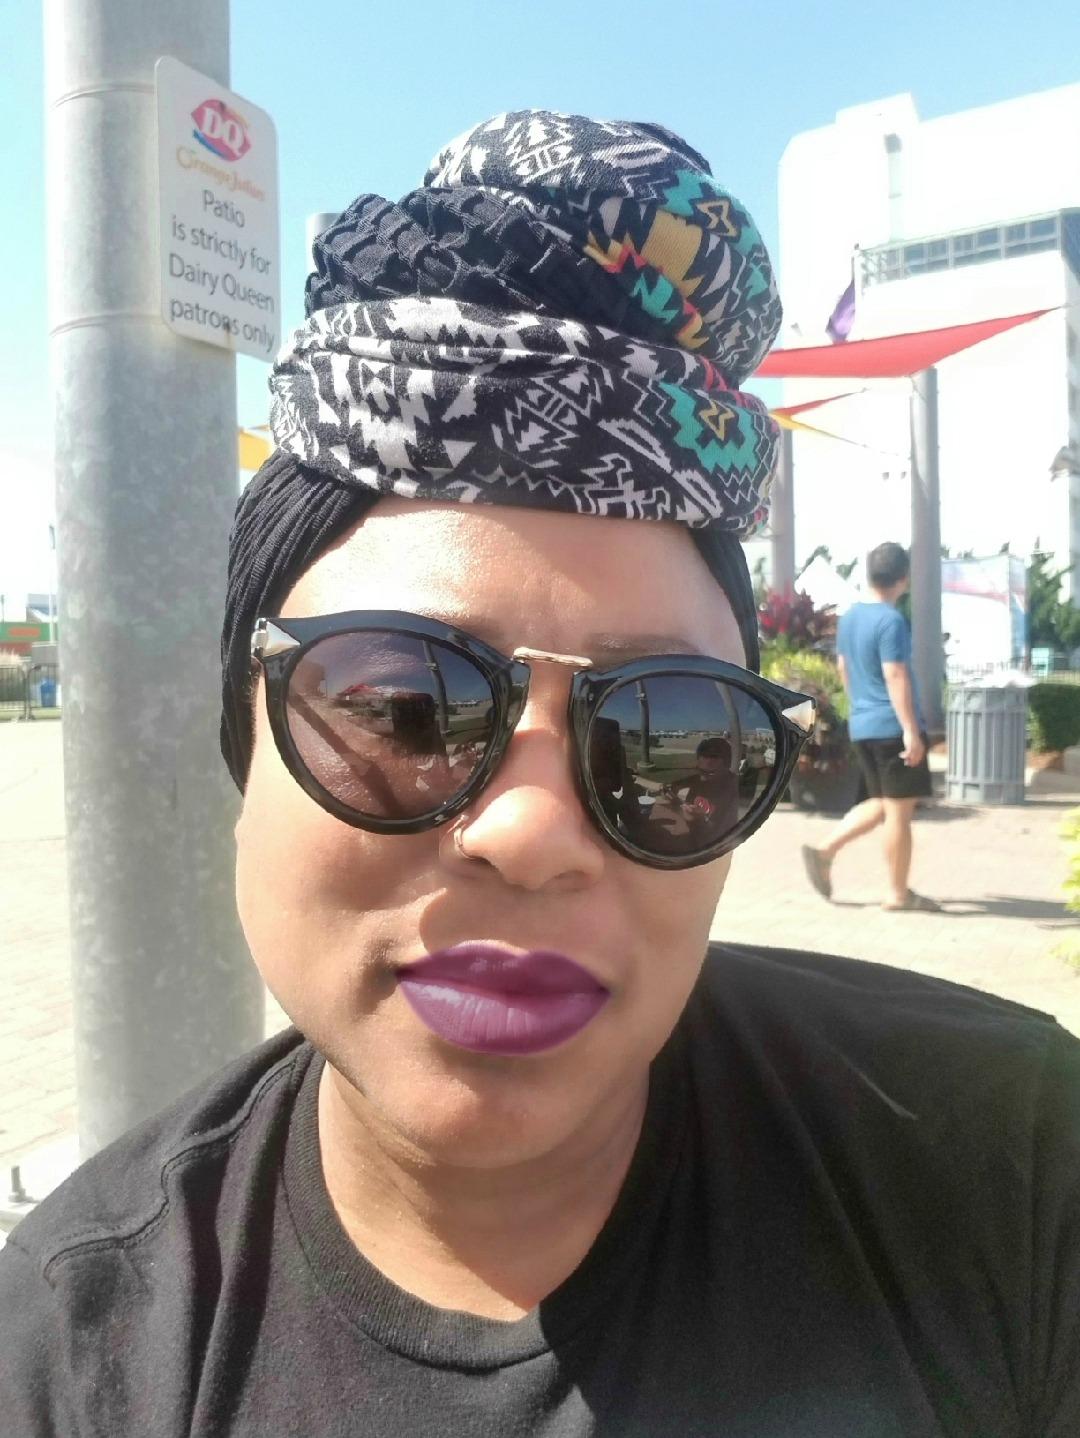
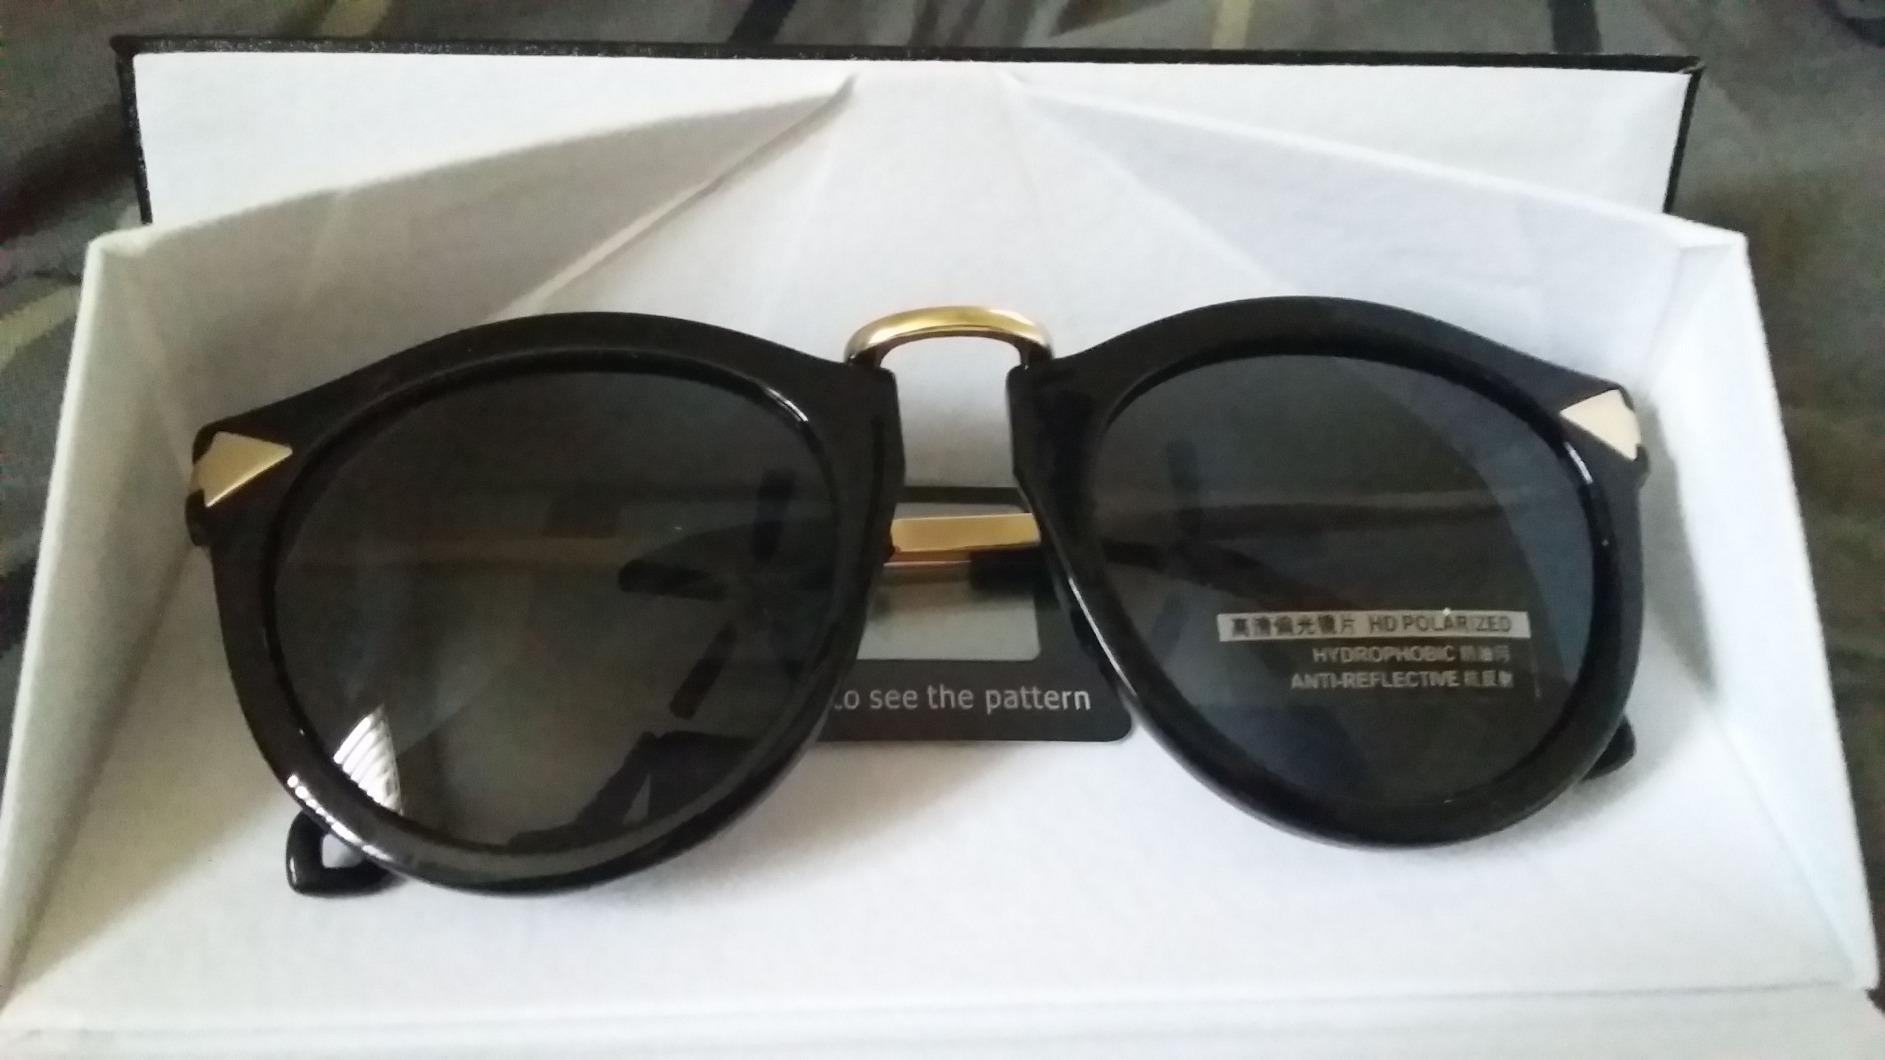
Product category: accessories_sunglasses
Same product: yes